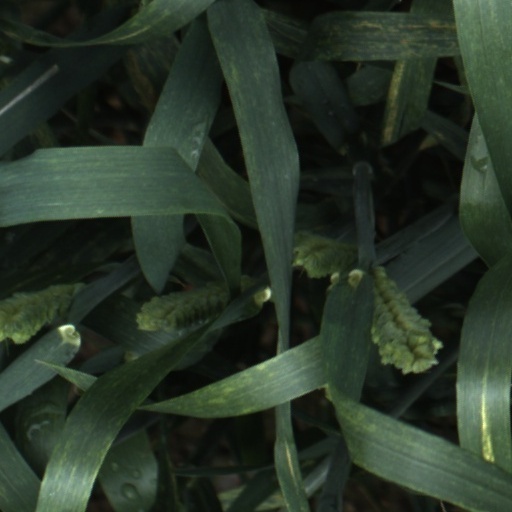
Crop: wheat